Michigan State Trunkline Highway System

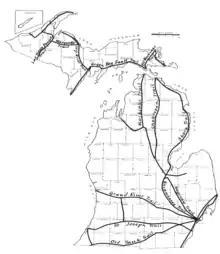
Black and white map

The history of the highway system in Michigan dates back to the old Native American trails that crossed the state. These trails were pathways no wider than approximately , permitting single-file traffic. Many of the modern highways in the state follow the path of these old trails, including the Great Trail from Fort Pitt to Fort Detroit which is now US 24 from Detroit to Toledo, Ohio. This trail connected with Braddock's Road which led to the Atlantic Coast.